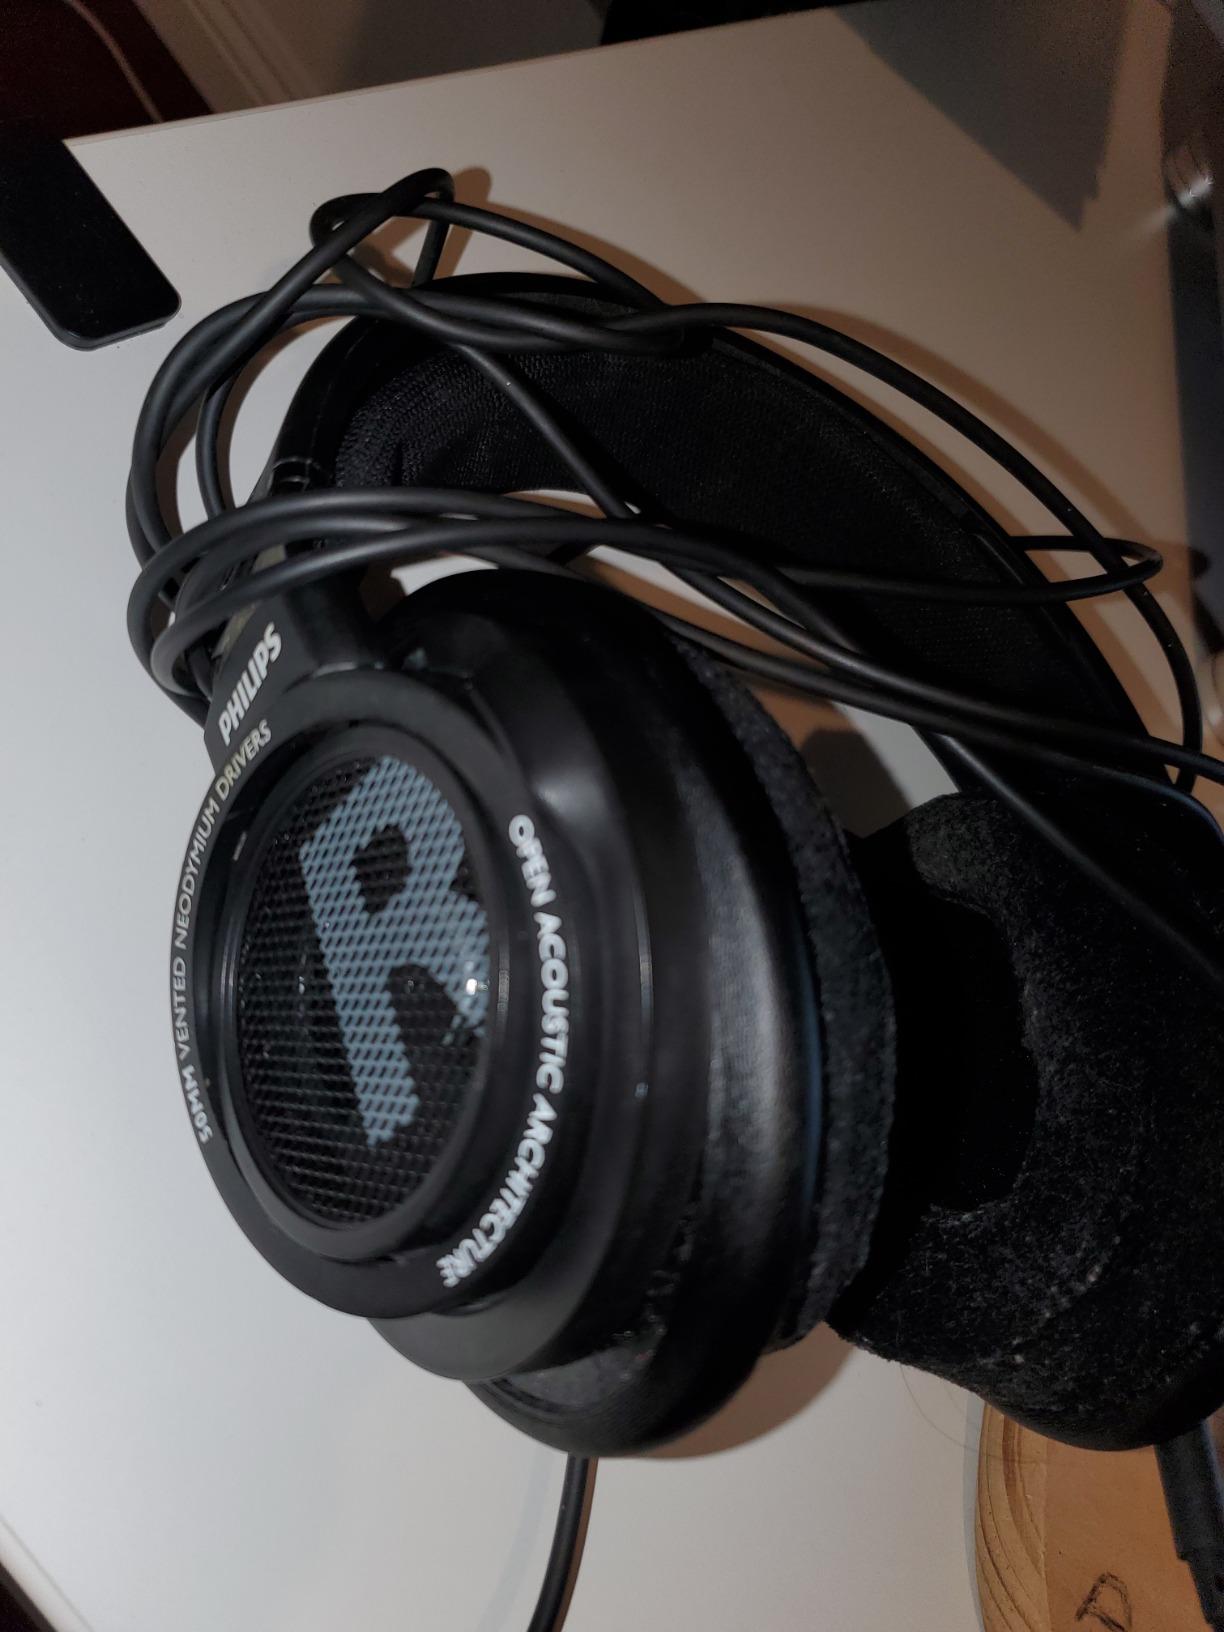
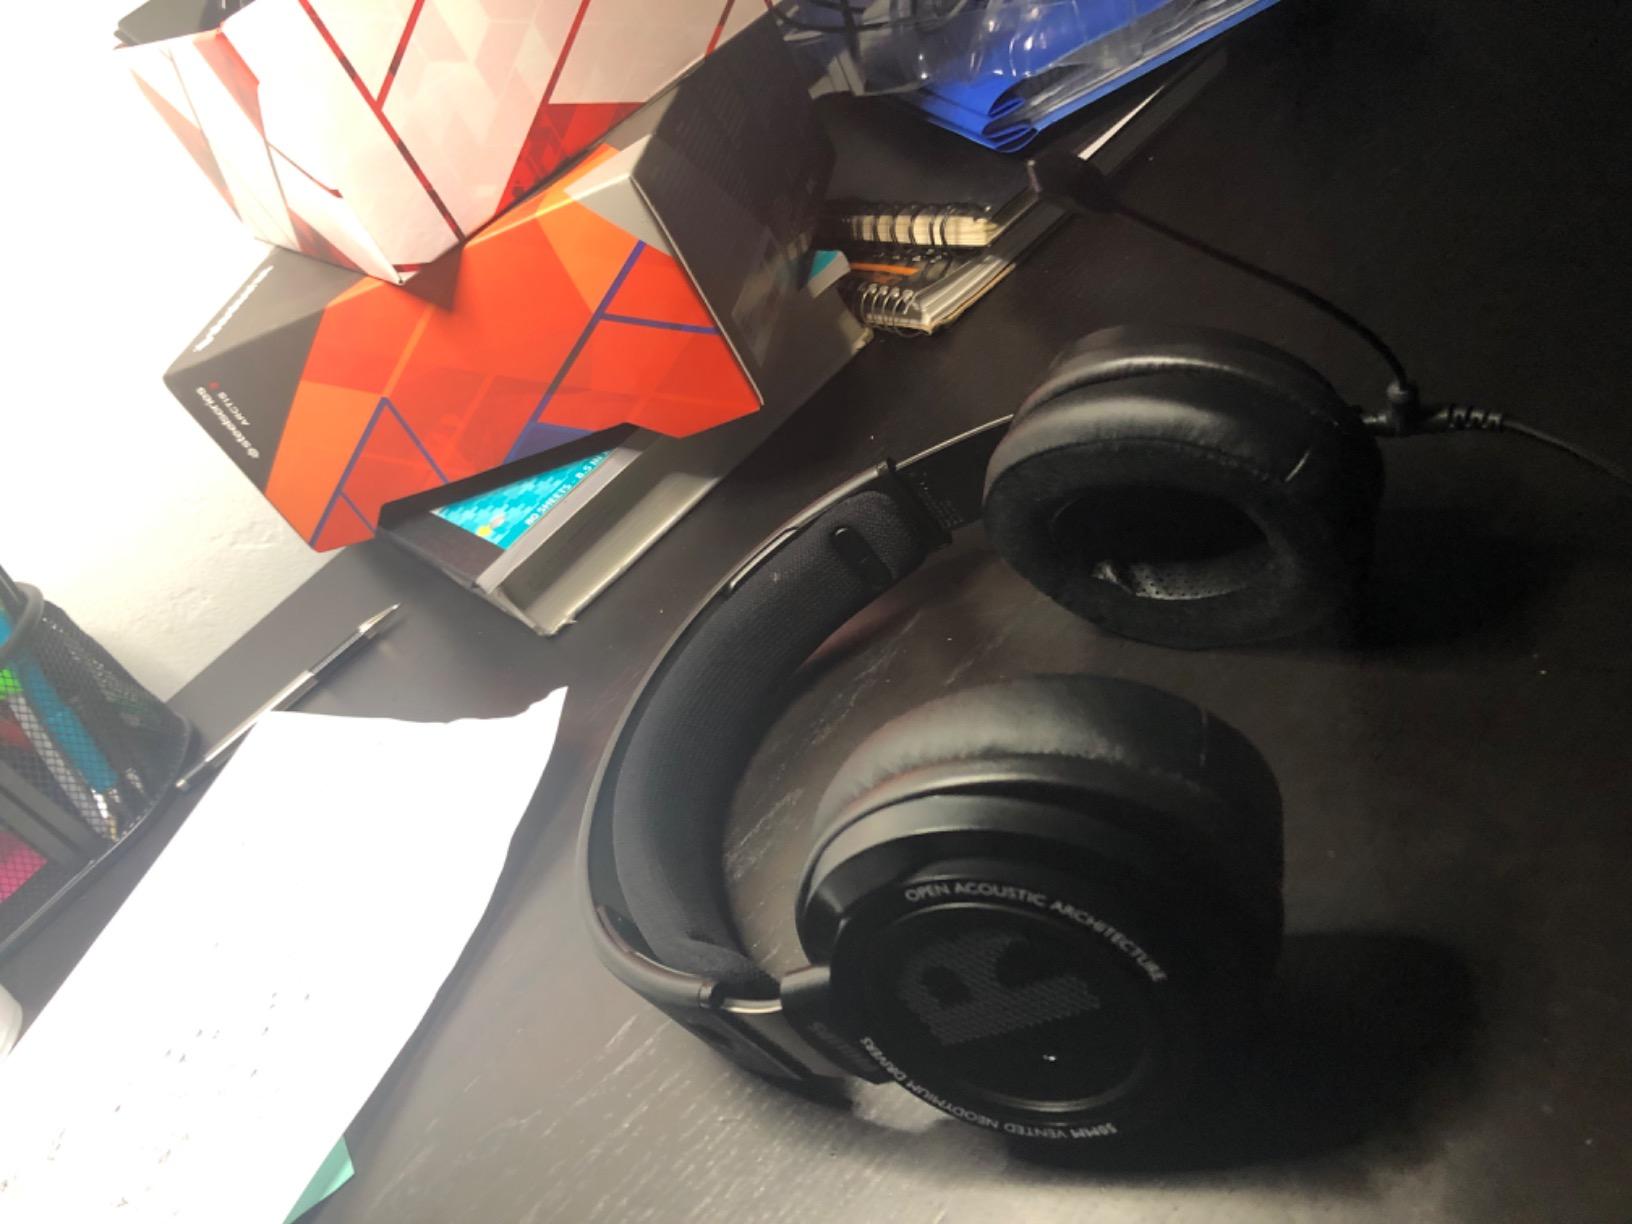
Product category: headphones
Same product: yes